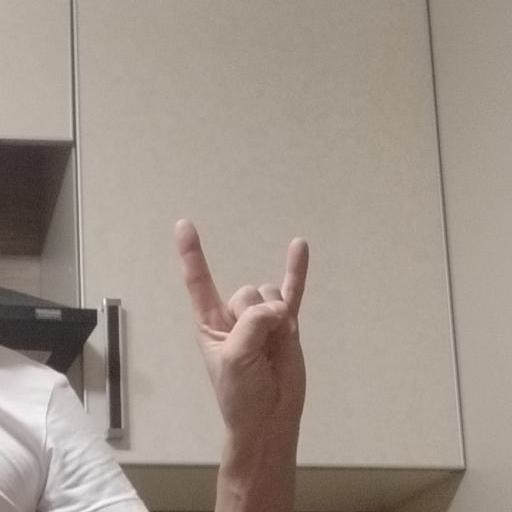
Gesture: rock